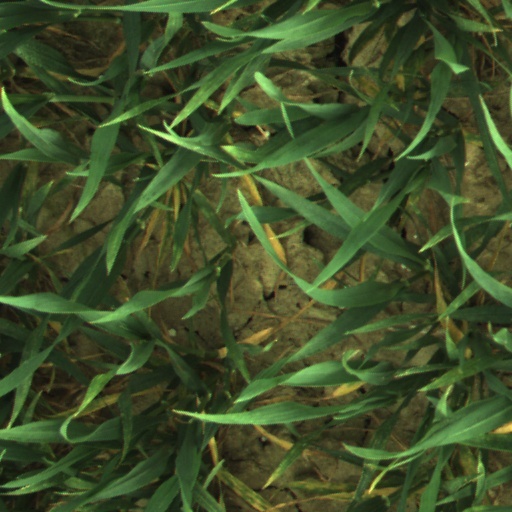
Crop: wheat